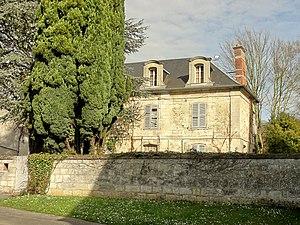
Rue de l'Église.
L'église Notre-Dame et saint-Fiacre est une église catholique paroissiale située à Neuilly-sous-Clermont, dans le département de l'Oise, en région Hauts-de-France, en France. Elle succède à une chapelle du milieu du XIIᵉ siècle, dont la façade a été conservée. La fondation de la paroisse remonte au XIIIᵉ siècle, et le chœur-halle gothique à trois vaisseaux de deux travées a été construit à cette époque. Certaines fenêtres ont été pourvues d'un remplage rayonnant. La nef a été reconstruite après la guerre de Cent Ans et voûtée d'ogives dans le style flamboyant, ce qui a nécessité une subdivision entre nef et collatéral moyennant trois grandes arcades. Le clocher se dresse au-dessus de la travée nord-ouest du chœur-halle, et se remarque par son élégante flèche. L'église a été classée aux titre des monuments historiques par arrêté du 28 août 1933. Son histoire reste mal connue et l'on ne sait guère plus qu'un prieuré-cure y était attaché jusqu'à la Révolution française.